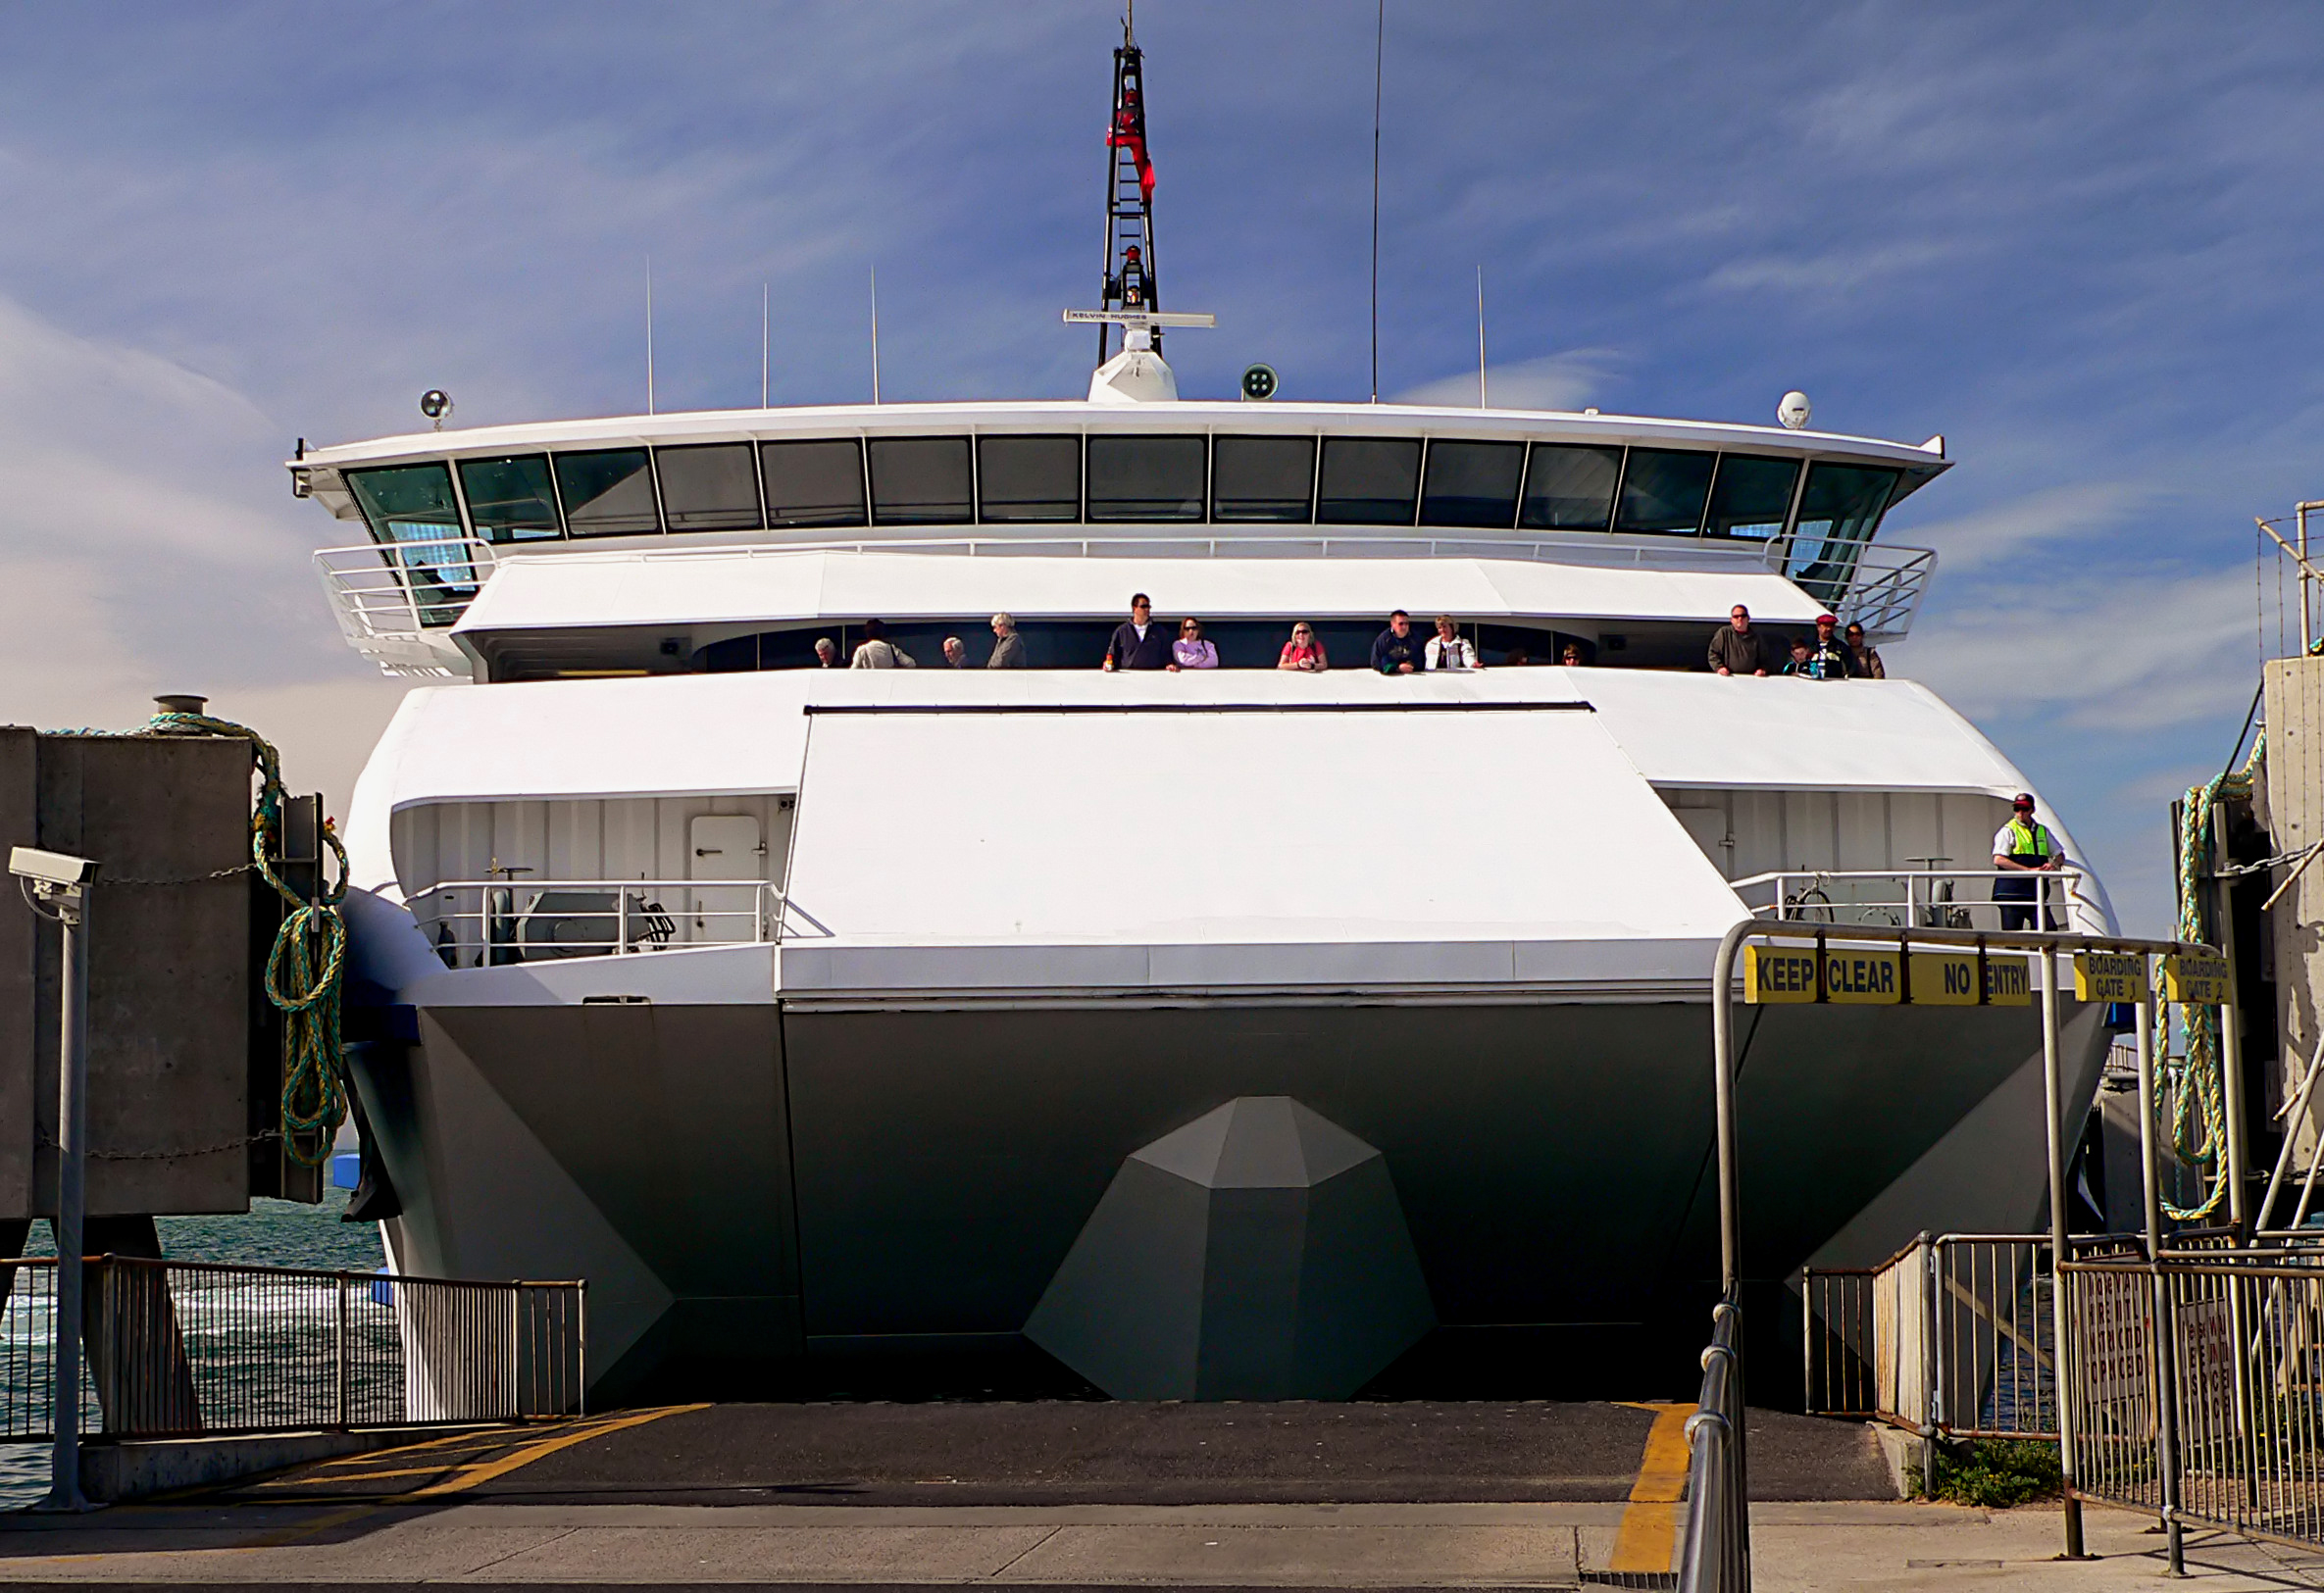
boat, ship, vehicle, yacht, ferry, ferryboats, watercraft, motor ship, passenger ship, luxury yacht